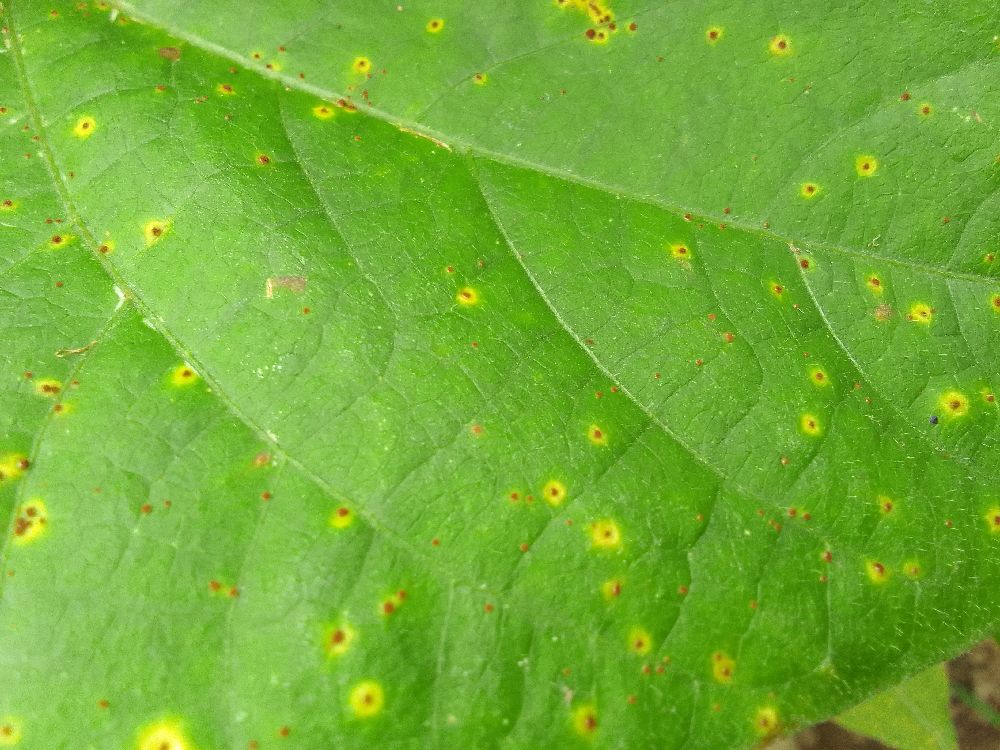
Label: rust